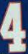
Number: 4